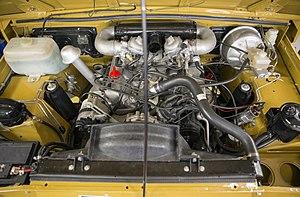
Le V8 Rover est un moteur à combustion interne compact V8 avec des culasses et un bloc-cylindre en aluminium. Initialement conçu par General Motors, ce moteur fut repensé et produit par Rover au Royaume-Uni à partir de 1967. Ce moteur a été utilisé dans une large gamme de véhicules Rover ainsi que d'autres constructeurs depuis son utilisation par les britanniques.